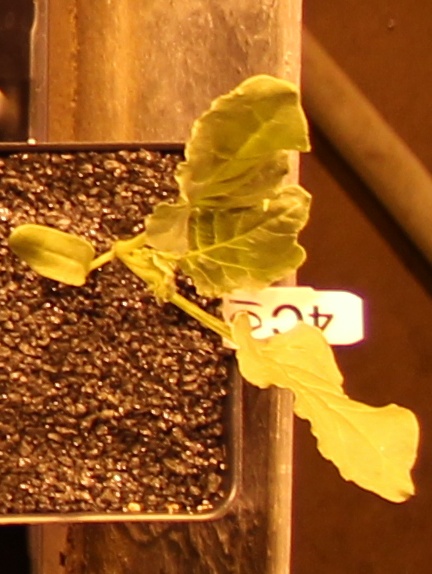
Label: Sugar beet